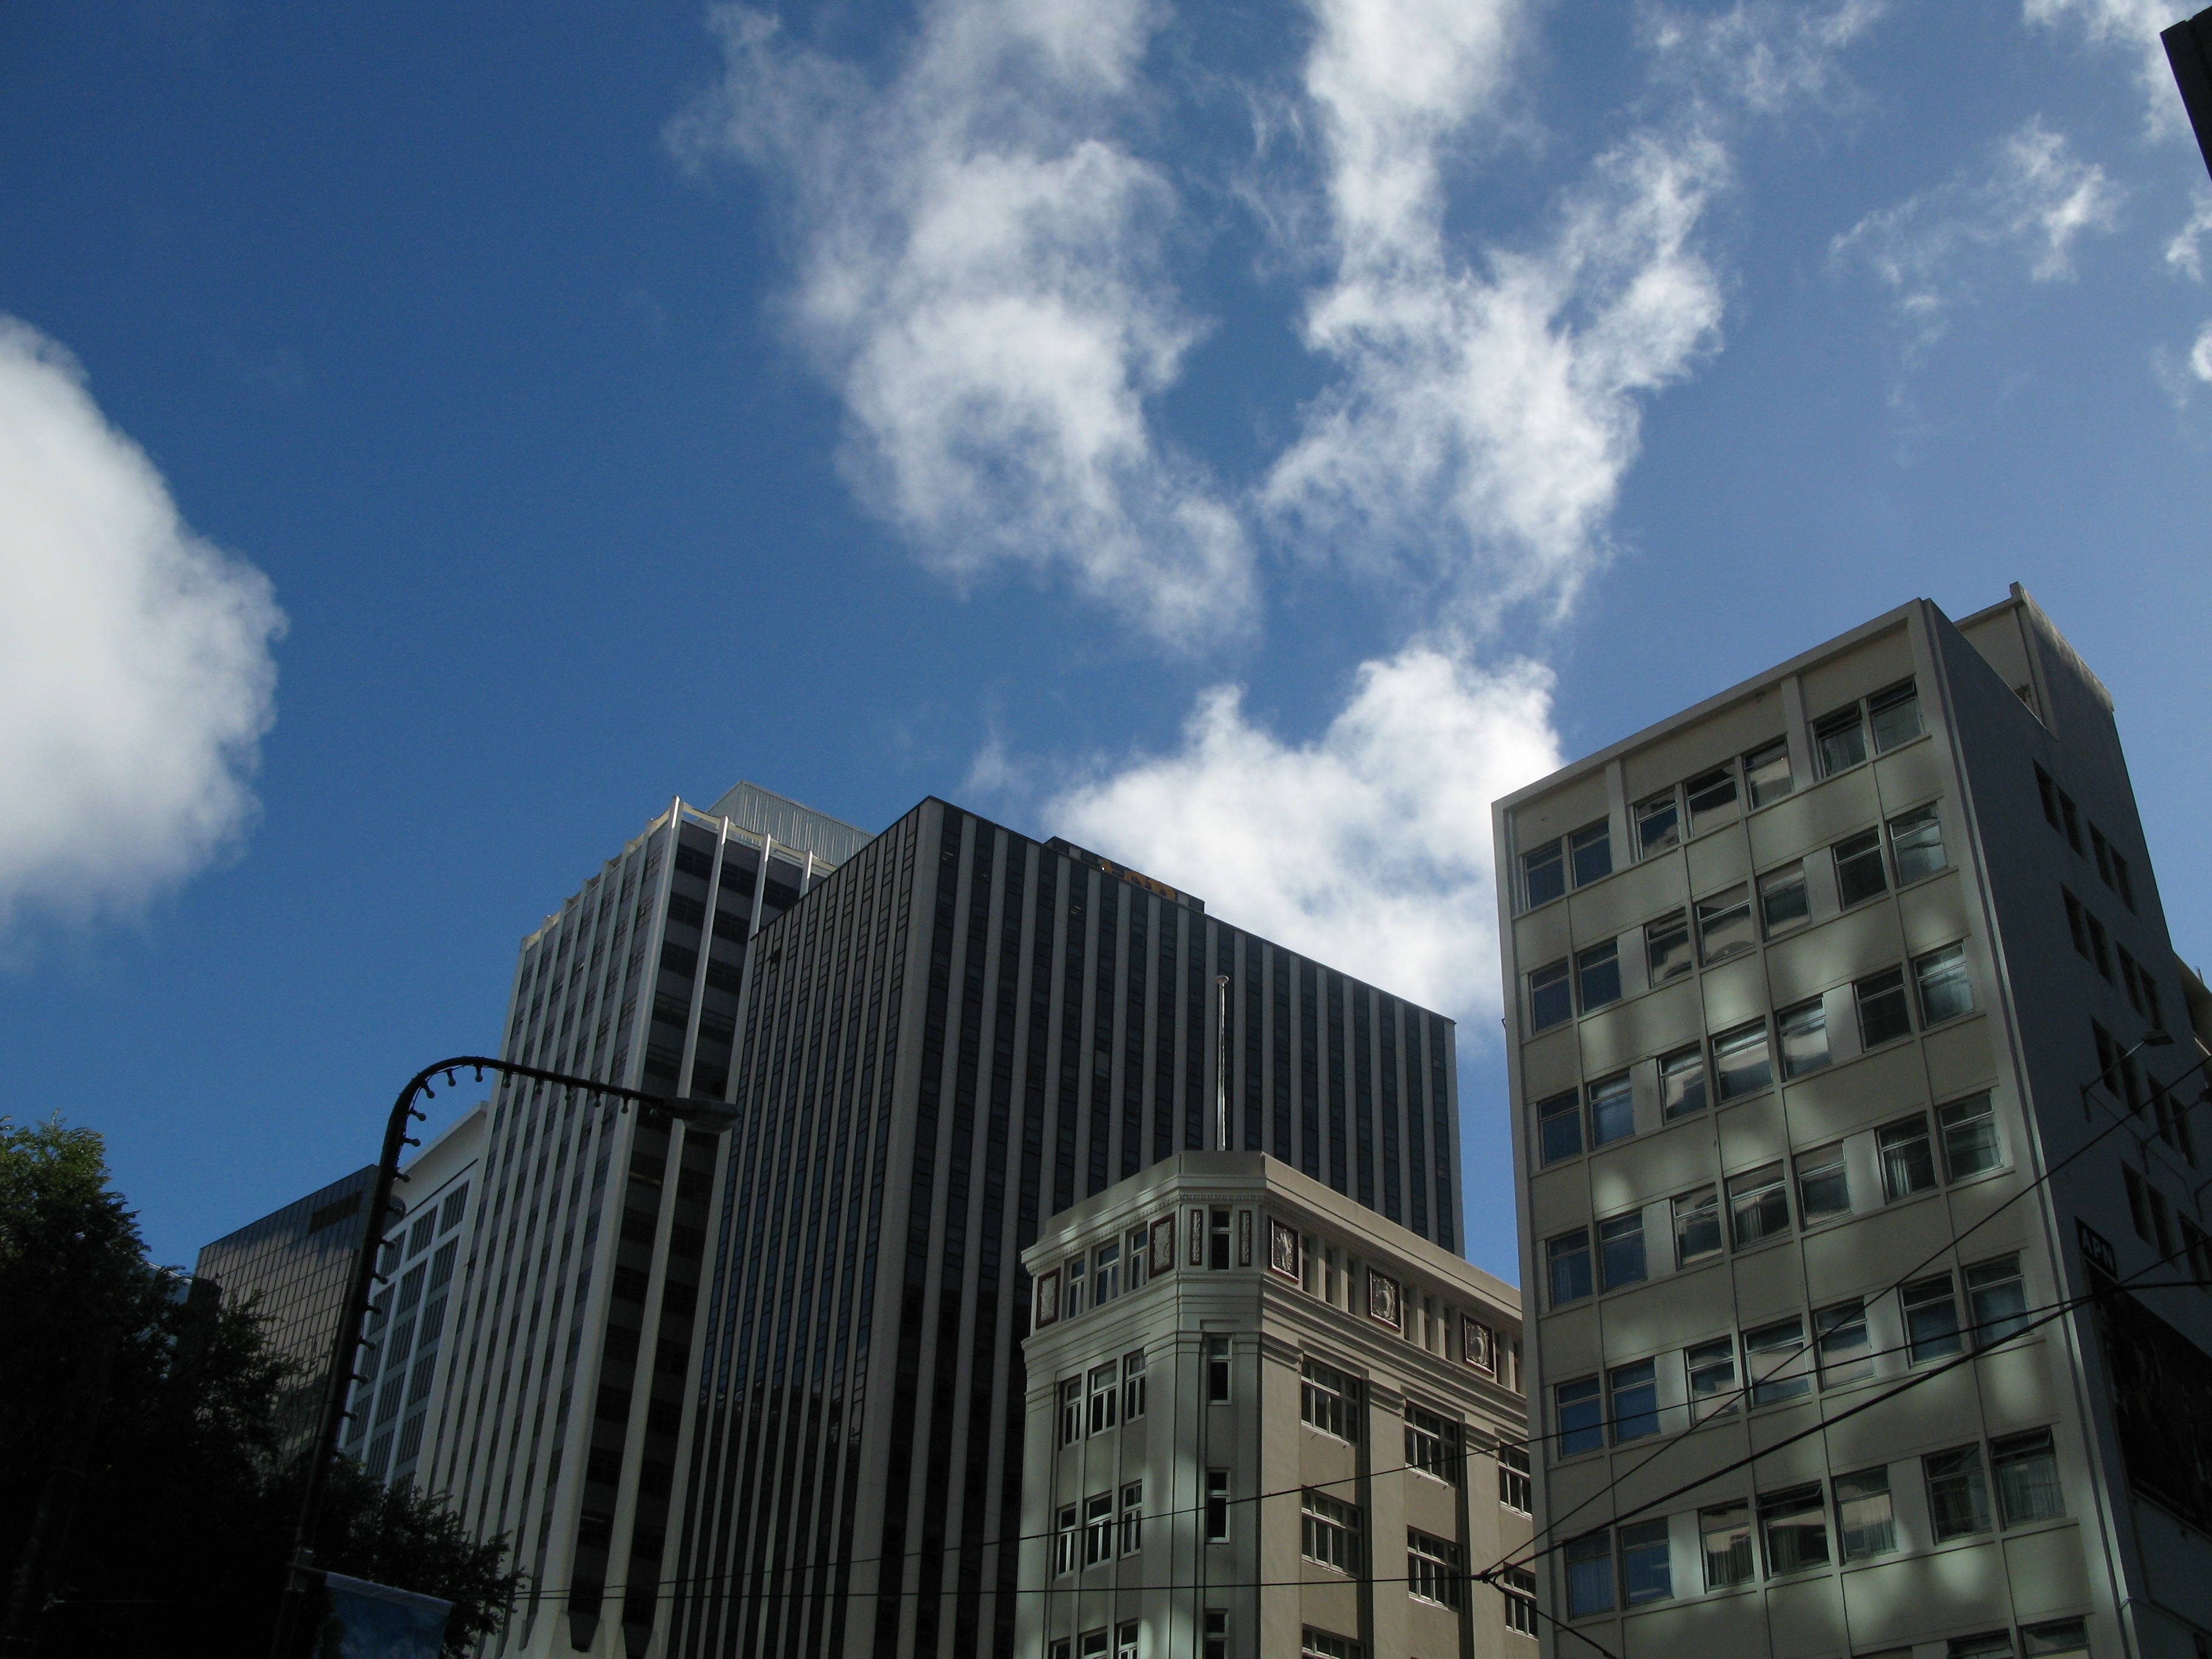
architecture, sky, skyline, view, building, city, skyscraper, cityscape, downtown, plaza, weather, office, landmark, facade, tower block, clouds, headquarters, metropolis, condominium, neighbourhood, city centre, urban area, residential area, human settlement, metropolitan area